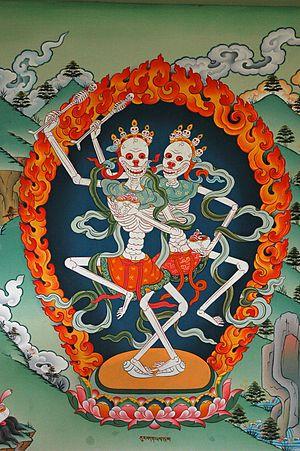
Le Tantra de Guhyasamāja, Samāja Tantra ou Tathāgata Guhyaka « Somme des Secrets » est un tantra important du bouddhisme tibétain connu de ses quatre traditions. Il est considéré comme l’un des « rois des tantras » et le premier des tantras-pères, ou vajra-sattvaḥa qui signifie un maître de Vajrayana. Il est, en principe, le premier enseigné car la maîtrise de son yoga constitue la base pour la pratique des autres yogas.